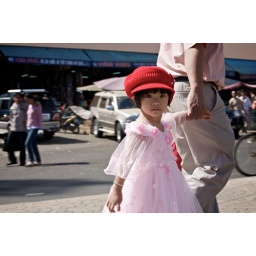
Girl in a red hat